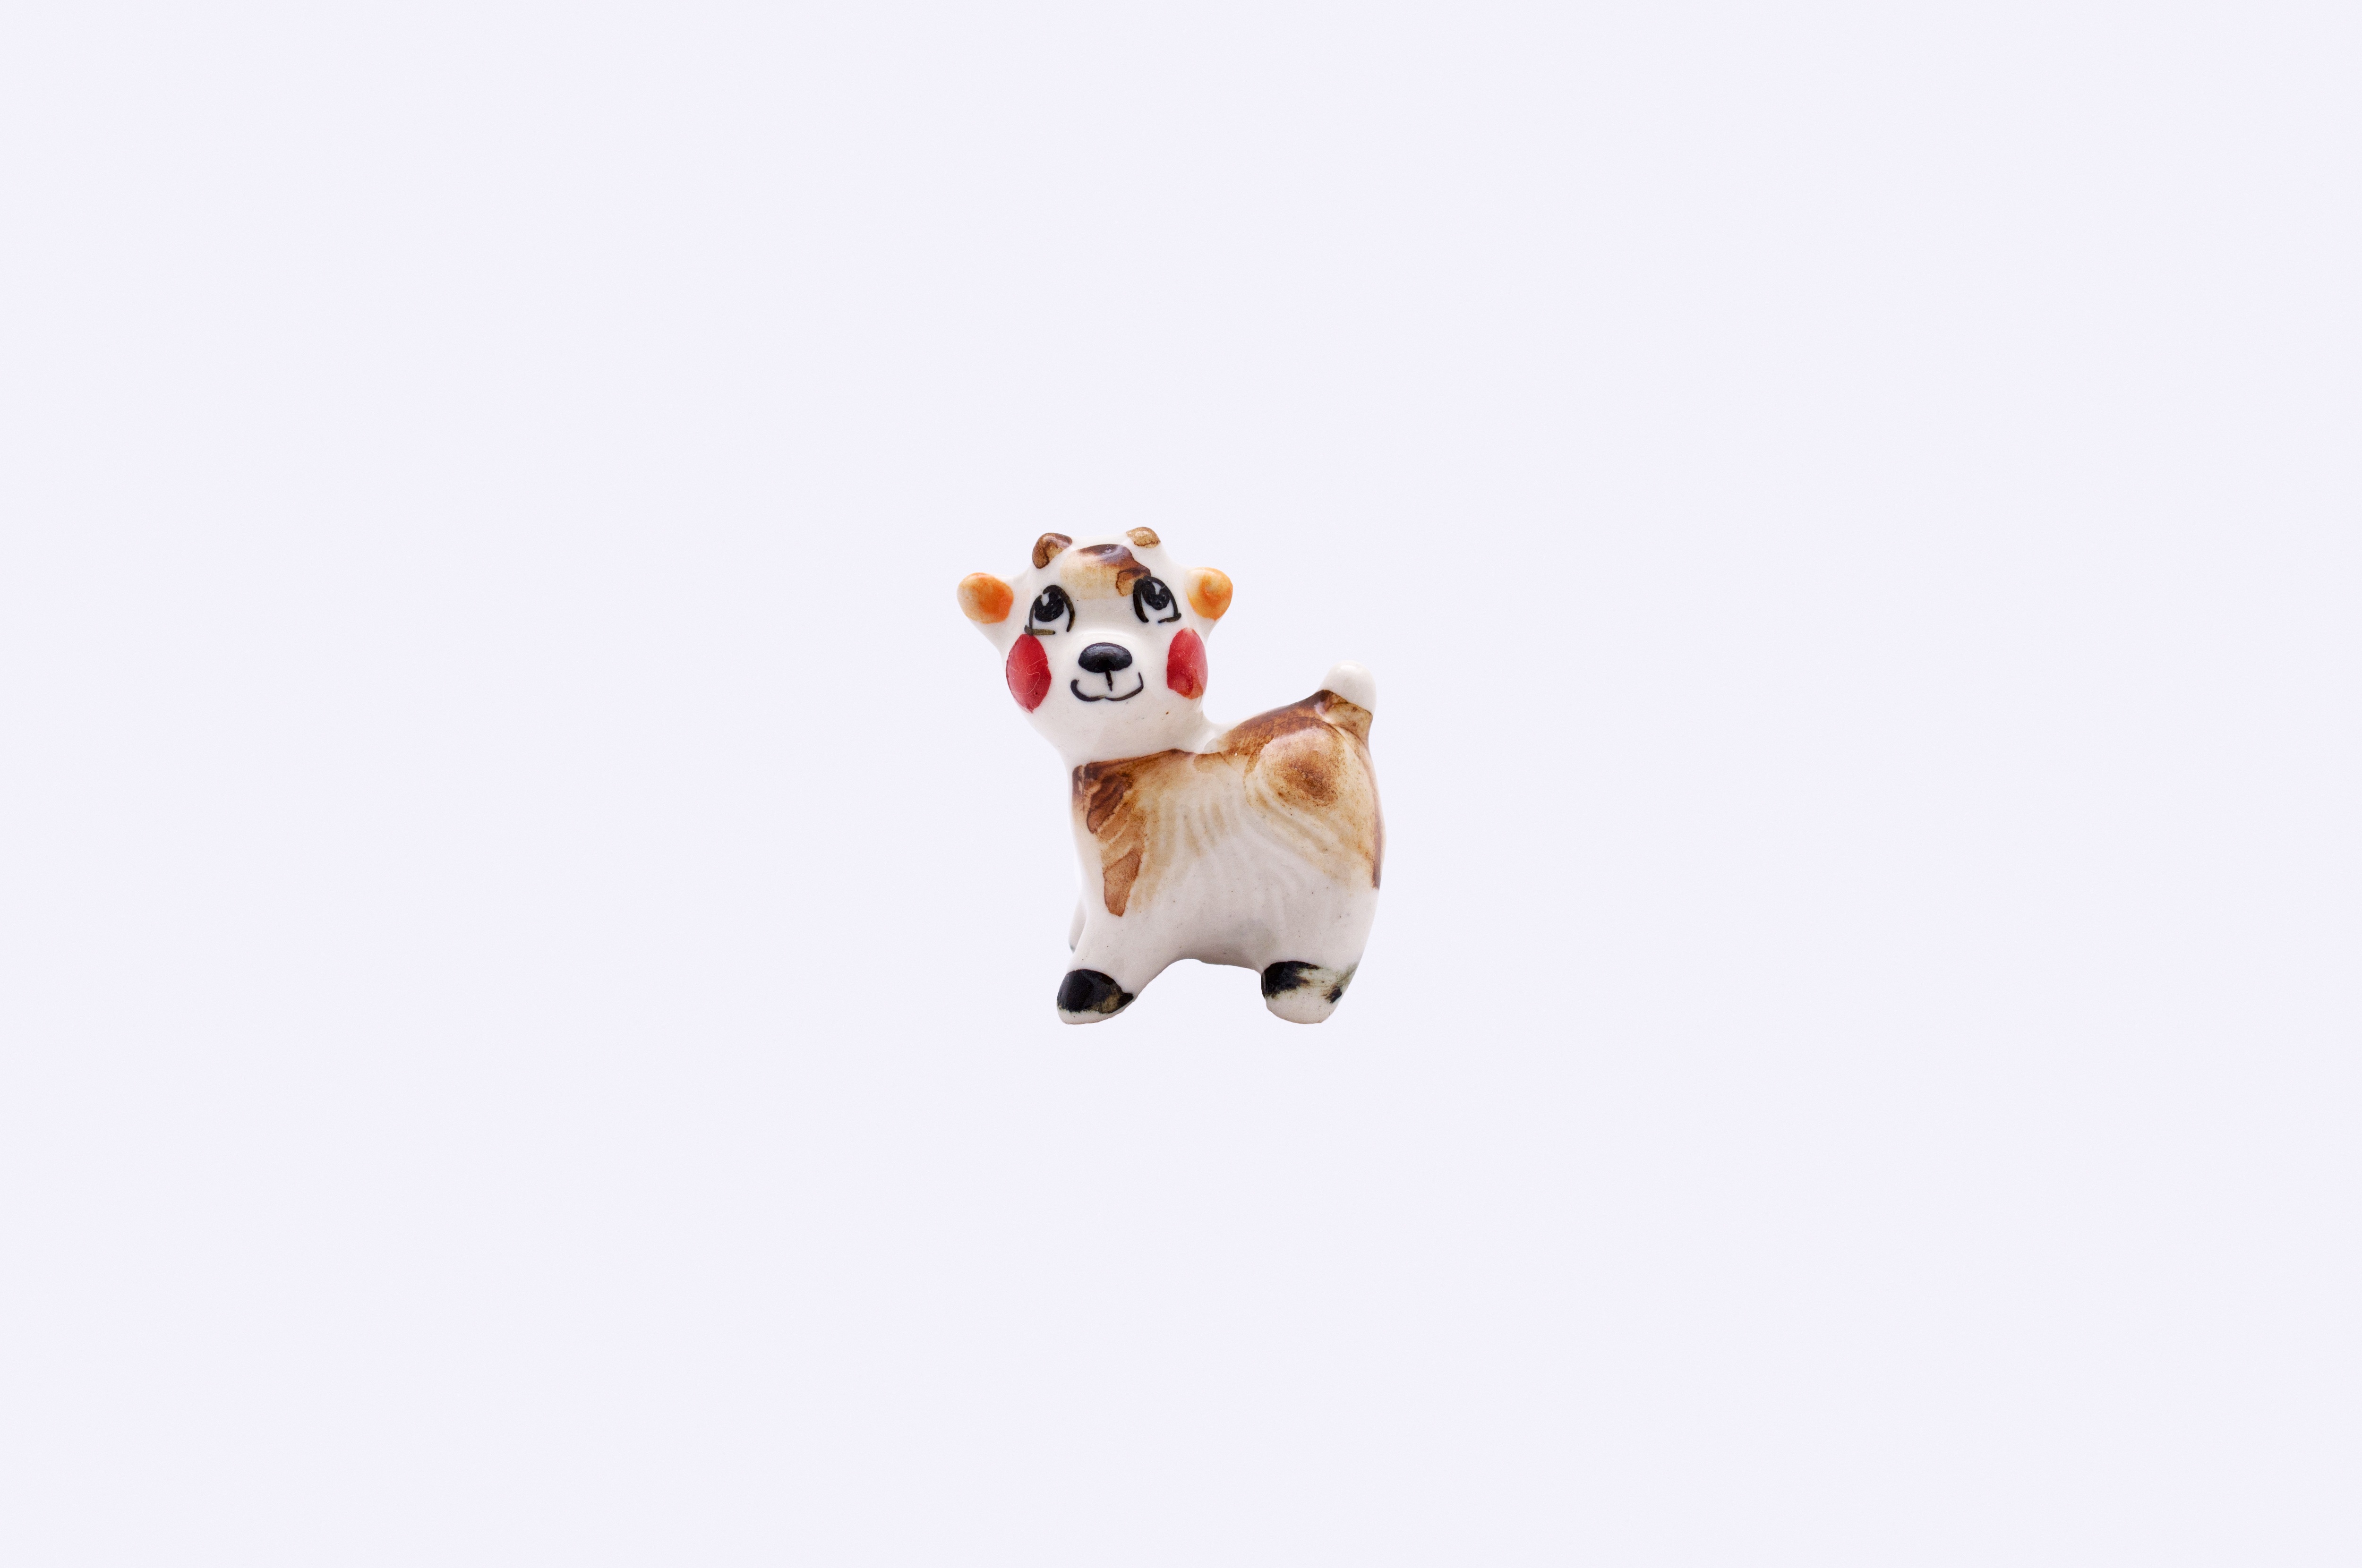
dog, goat, mammal, figurine, chihuahua, statuette, porcelain, white background, red cheeks, dog like mammal